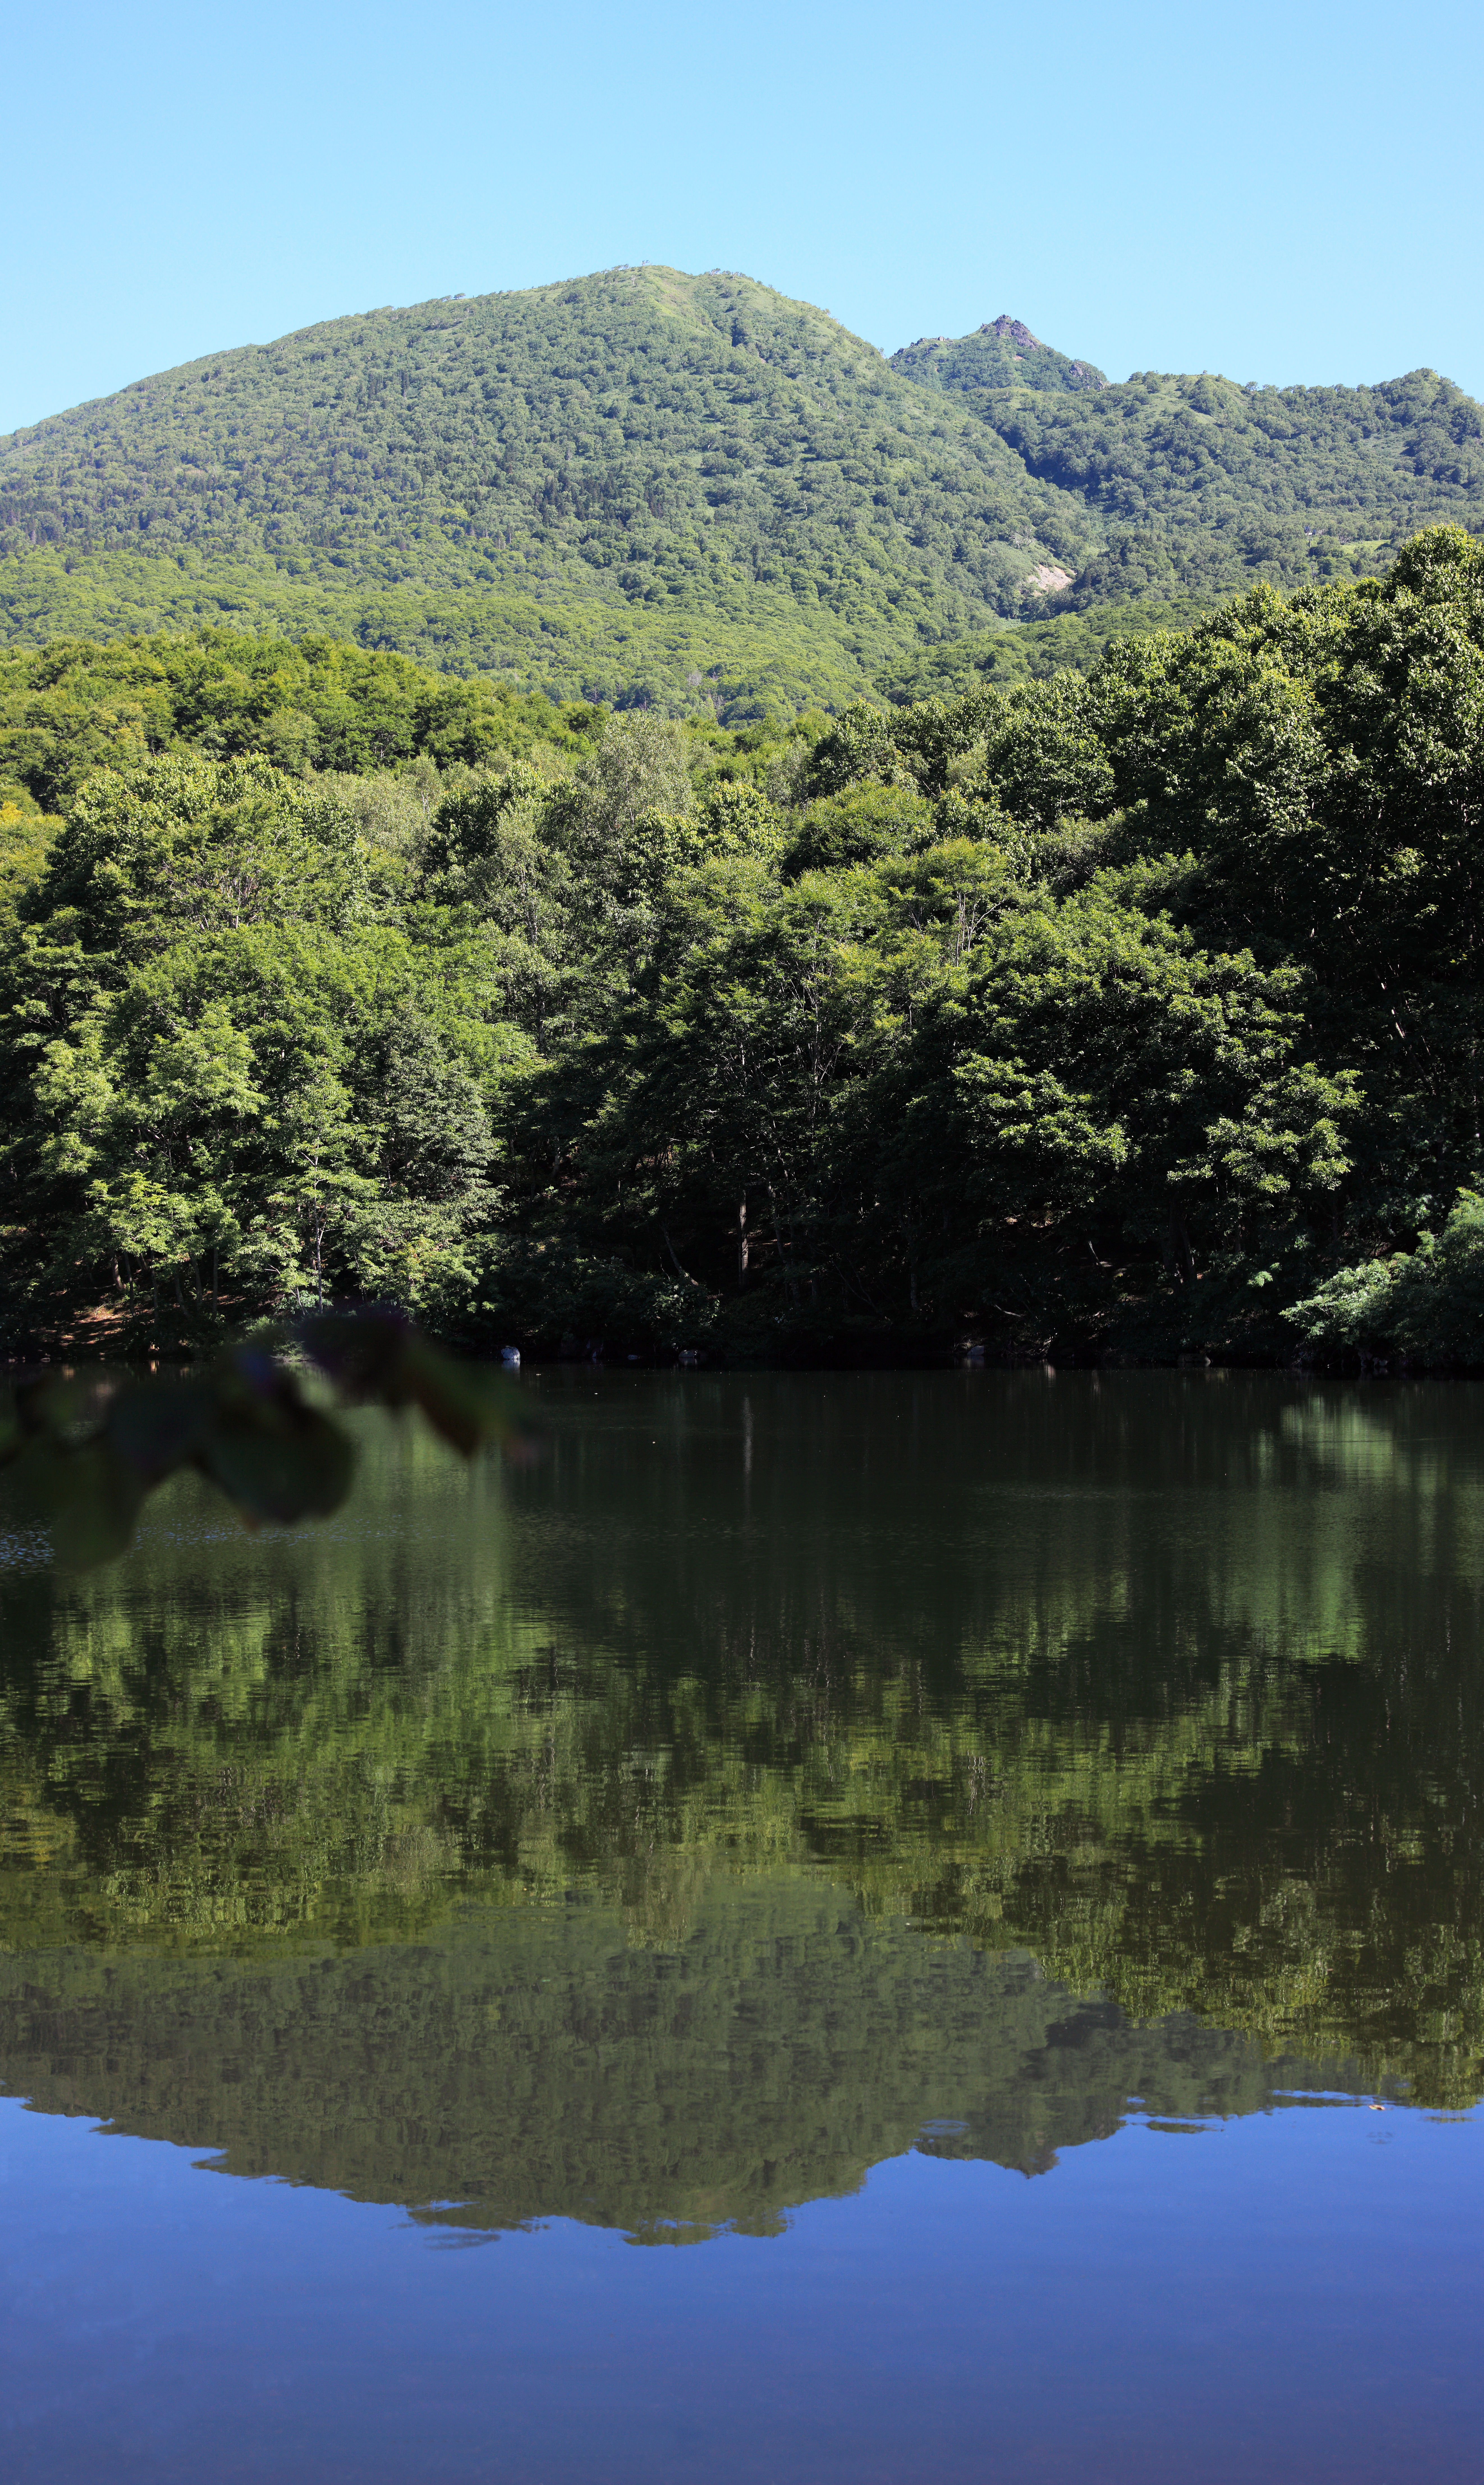
landscape, tree, water, nature, forest, grass, creek, wilderness, mountain, plant, sky, leaf, hill, lake, river, mountain range, panorama, pond, reflection, high, reservoir, highland, national park, body of water, bank, cool image, vegetation, wetland, floodplain, plateau, photomerge, 5d, hires, woodland, fell, i, loch, markii, watercourse, pano, hi, res, resolution, stitch, niigata, myoko, myoukou, sasagaminekougen, senninike, tarn, nature reserve, riparian zone, lake district, hill station, biome, fish pond, water resources, mount scenery, lacustrine plain